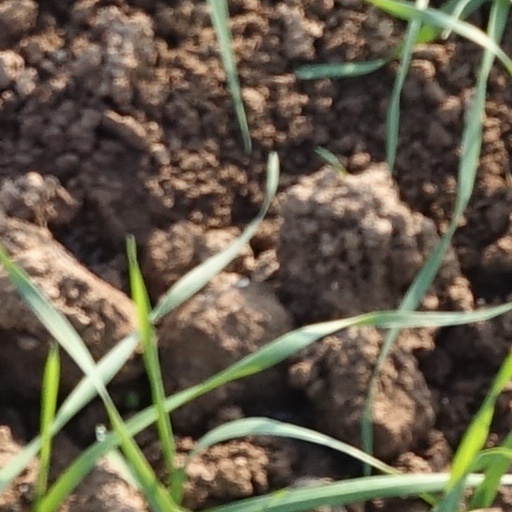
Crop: wheat